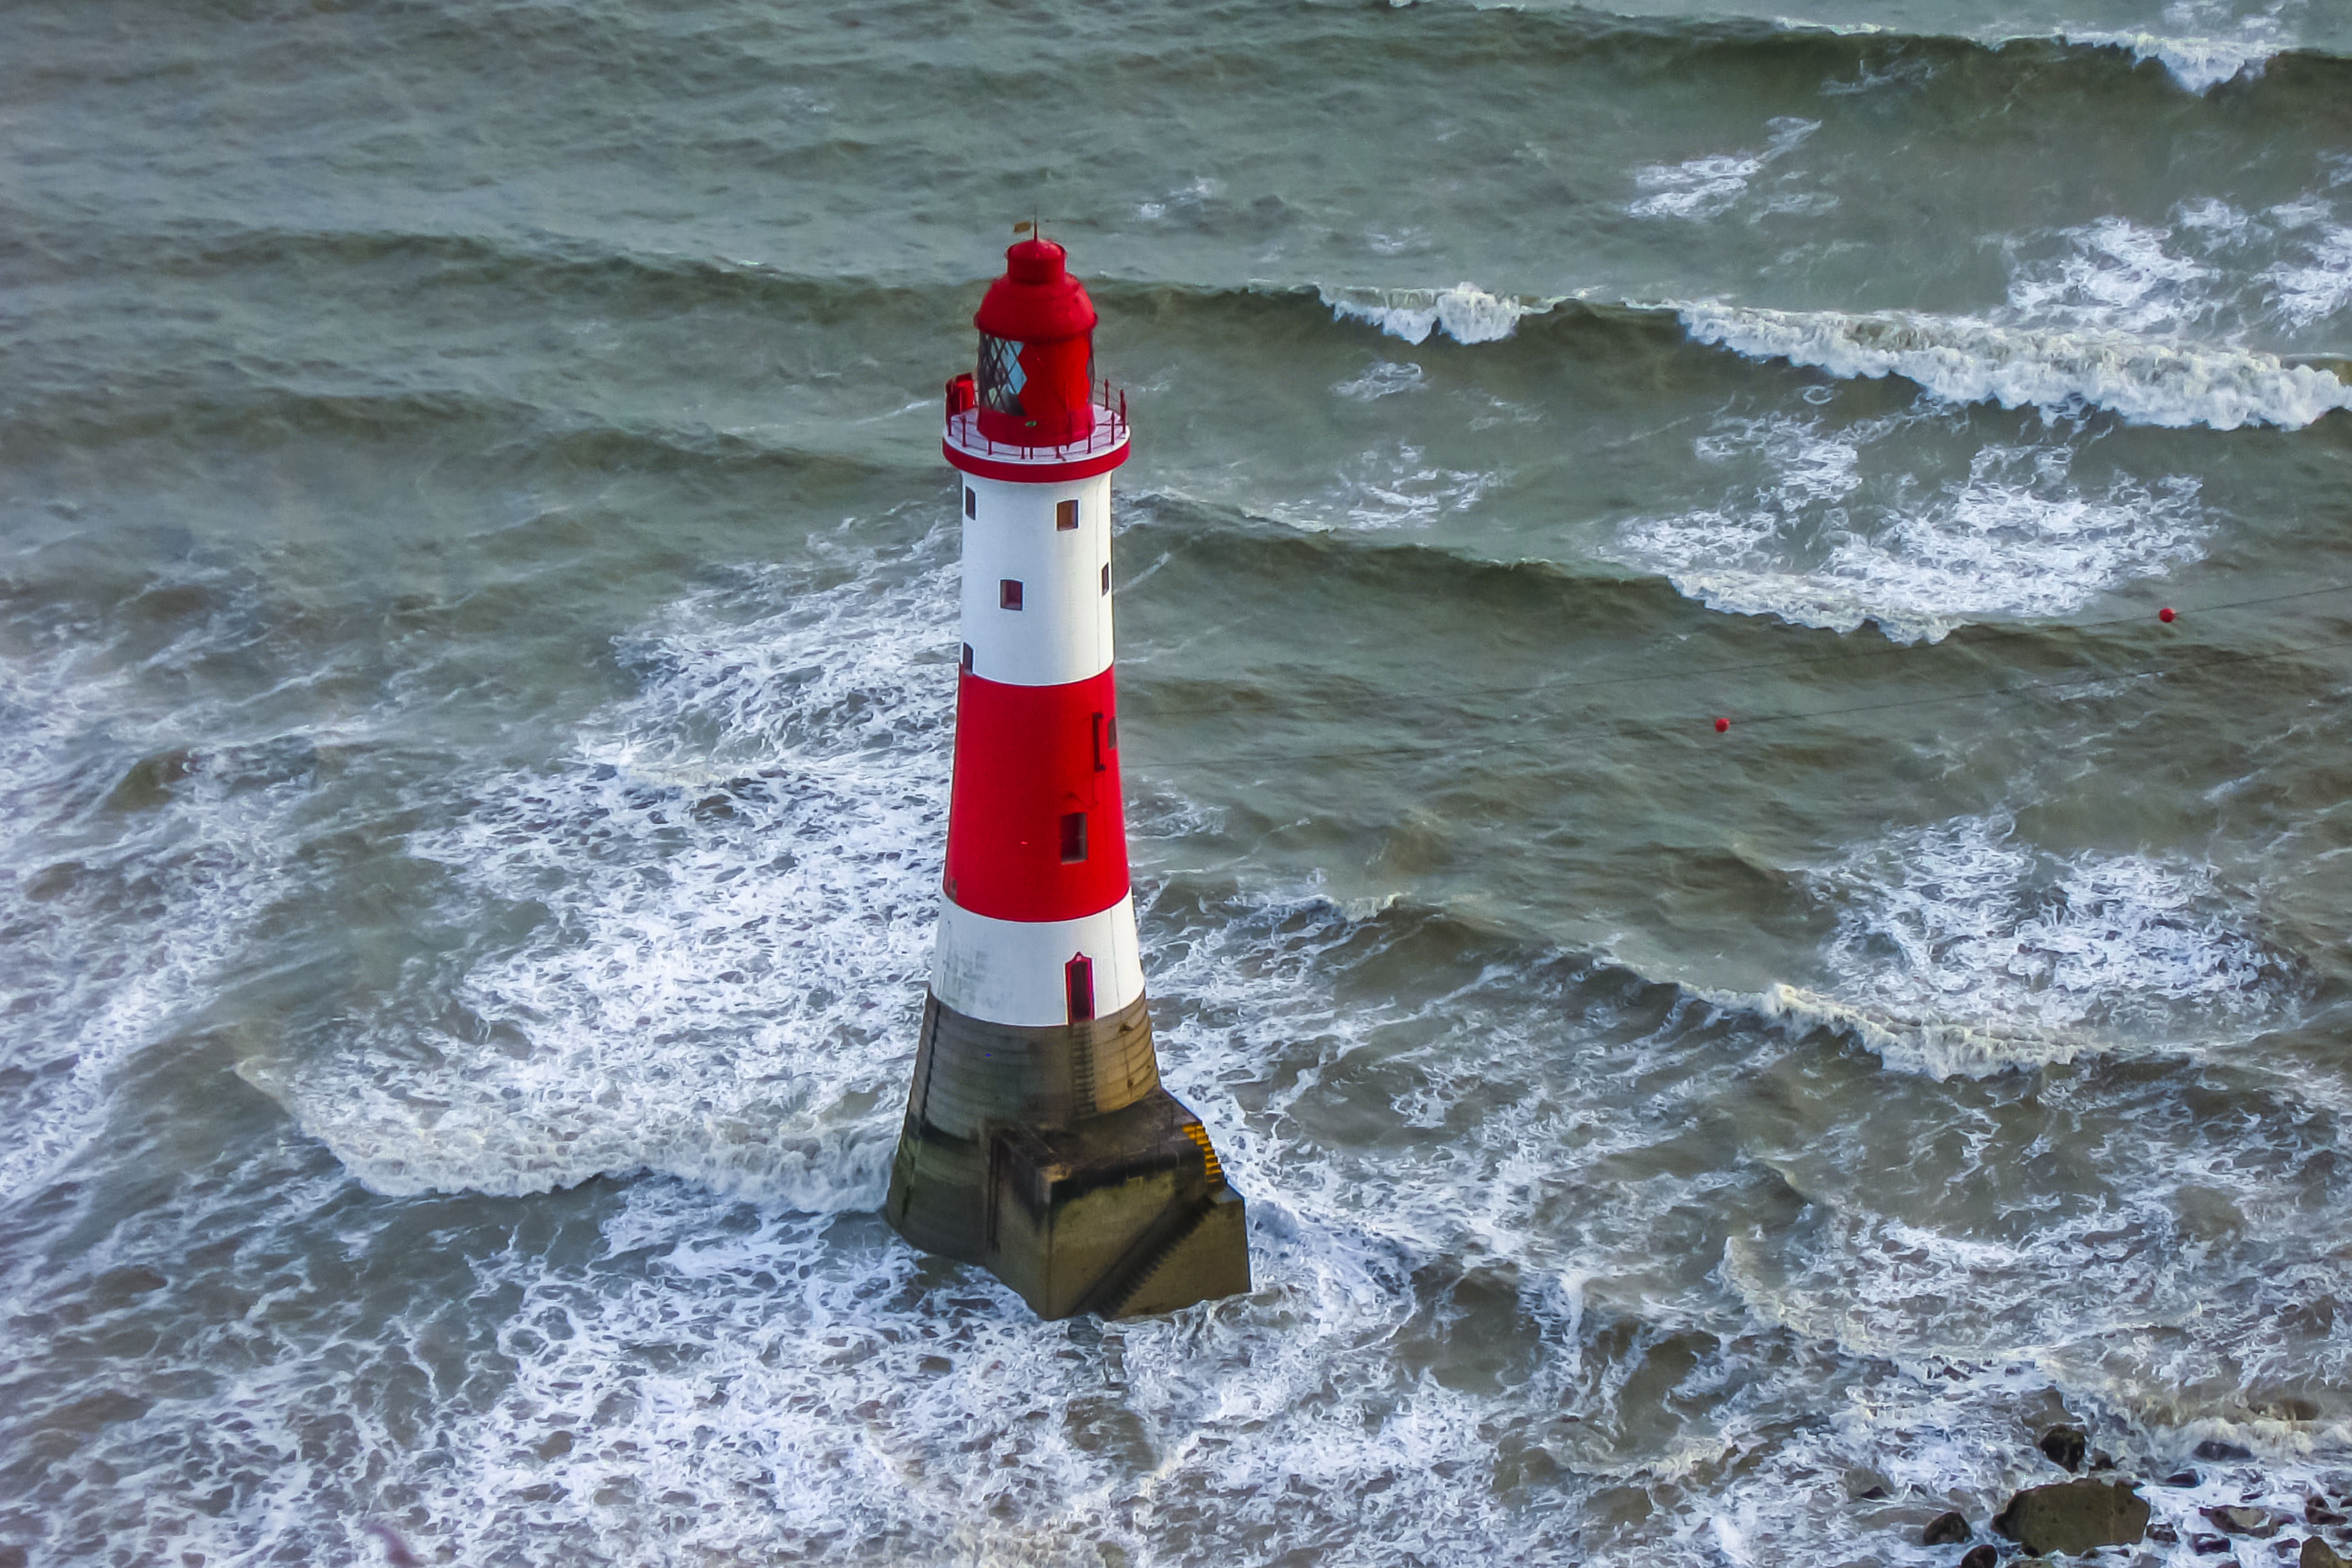
sea, coast, water, ocean, lighthouse, boat, wave, wind, vehicle, tower, united states of america, extreme sport, boating, wind wave